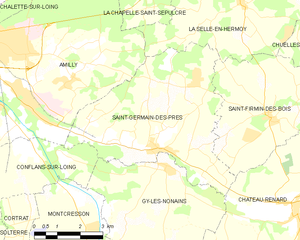
Saint-Germain-des-Prés est une commune française, située dans le département du Loiret en région Centre-Val de Loire.